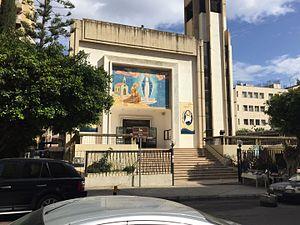
Badaro est un quartier résidentiel principalement chrétien mais aussi un centre d'affaires au cœur de Beyrouth. Le quartier est approximativement délimité par le boulevard Pierre Gemayel au nord, l'hippodrome à l'ouest, l'avenue Sami el Solh à l'est, le bois des pins de Beyrouth au sud-est et le rond-point Tayyouneh au sud.